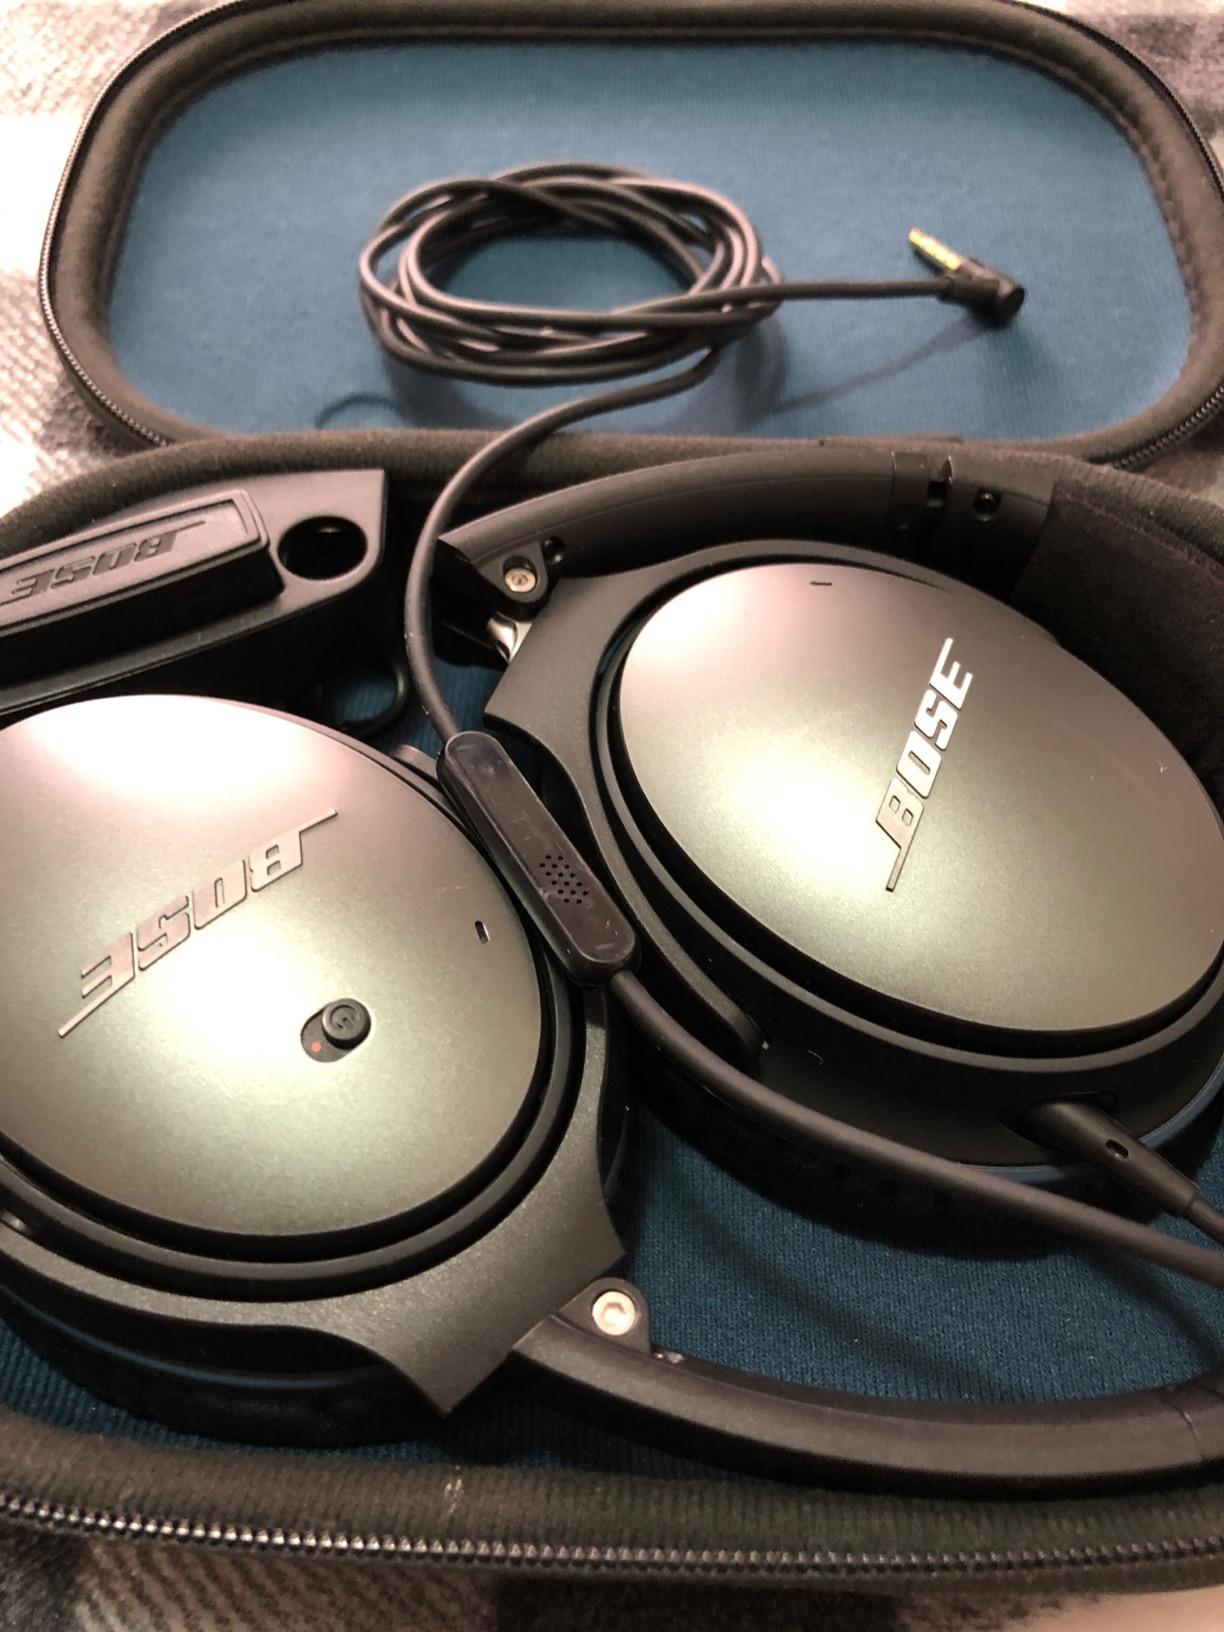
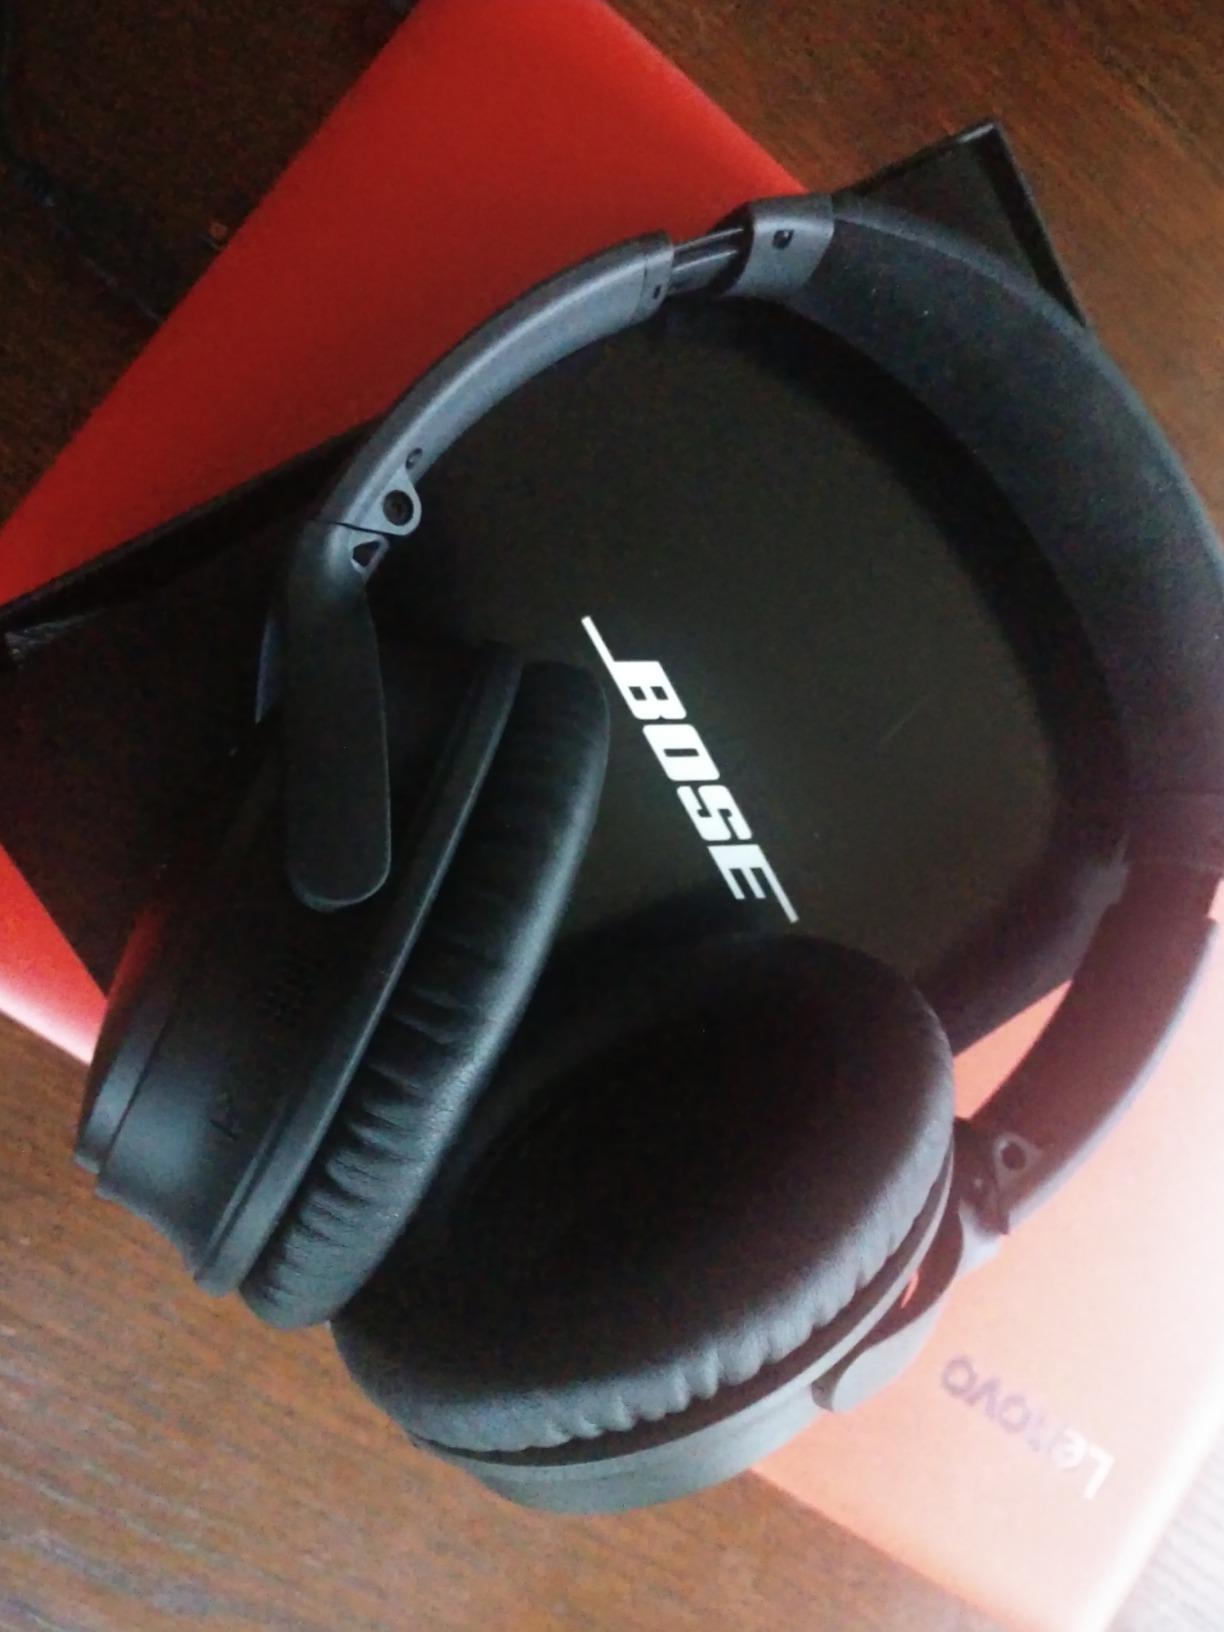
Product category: headphones
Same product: no